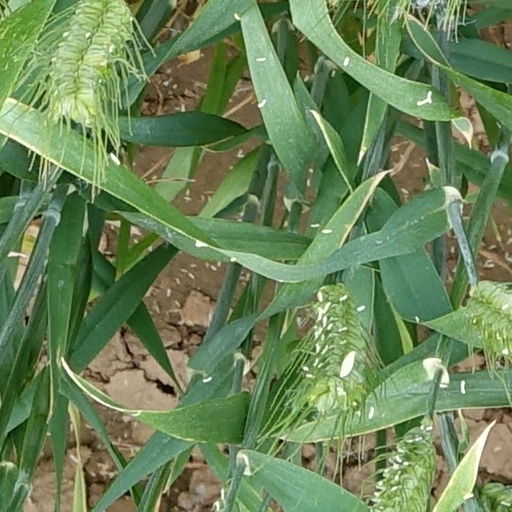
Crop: wheat